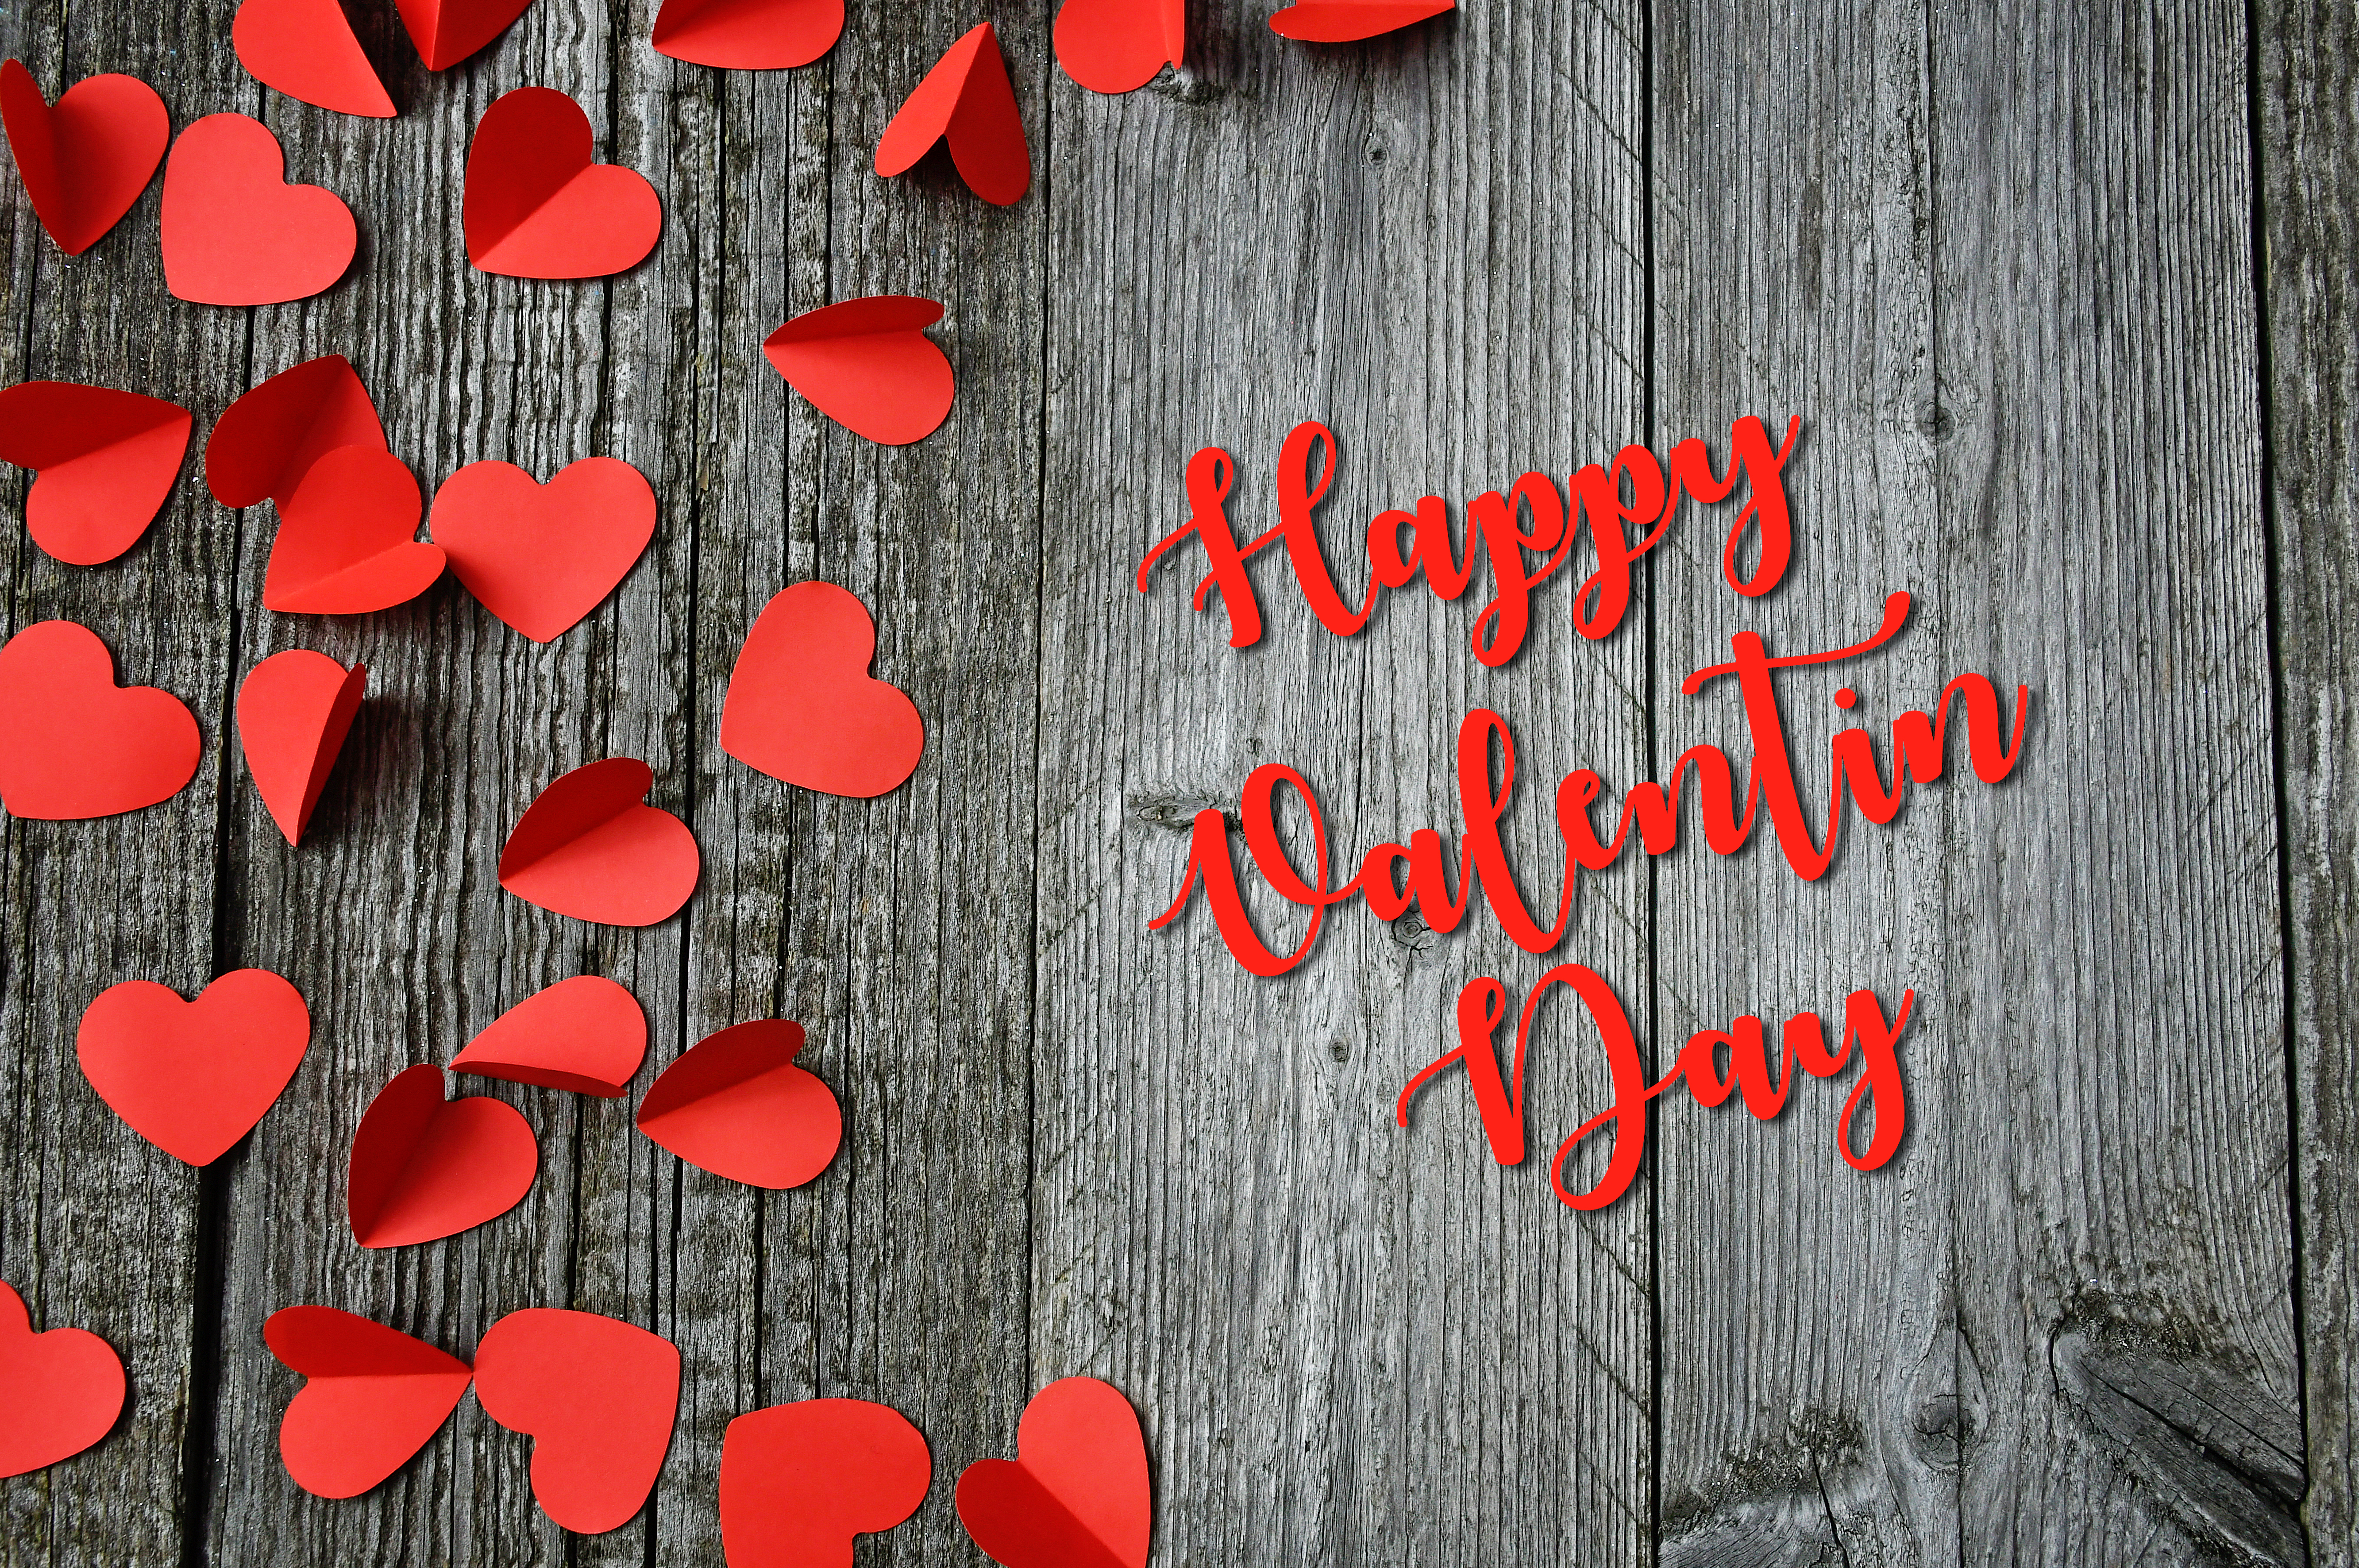
heart, love, red, valentine, romance, isolated, hearts, shape, symbol, food, romantic, day, frame, decoration, sweet, white, pink, fruit, candy, holiday, pomegranate, valentines, flower, flowers, nature, font, text, coquelicot, valentine's day, leaf, petal, wood, carmine, poppy family, plant, poppy